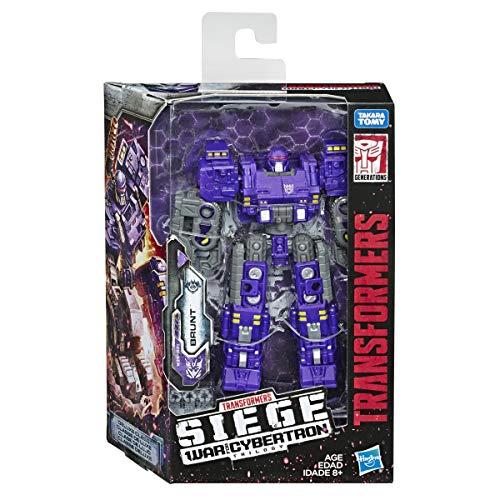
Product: Transformers Toys Generations War for Cybertron Deluxe Wfc-S37 Brunt Weaponizer Action Figure - Siege Chapter - Adults & Kids Ages 8 & Up, 5
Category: Toys & Games | Toy Figures & Playsets | Action Figures
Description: Inspired cybertronian Alt Mode: Articulated deluxe class wfc-s37 brunt toy features classic conversion between robot and cybertronian tank modes in 23 steps.
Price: $16.00
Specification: ProductDimensions:2.5x8x9.1inches|ItemWeight:2.88ounces|ShippingWeight:7ounces(Viewshippingratesandpolicies)|ASIN:B07JW4CCJ8|Itemmodelnumber:E4499AS00|Manufacturerrecommendedage:8yearsandup